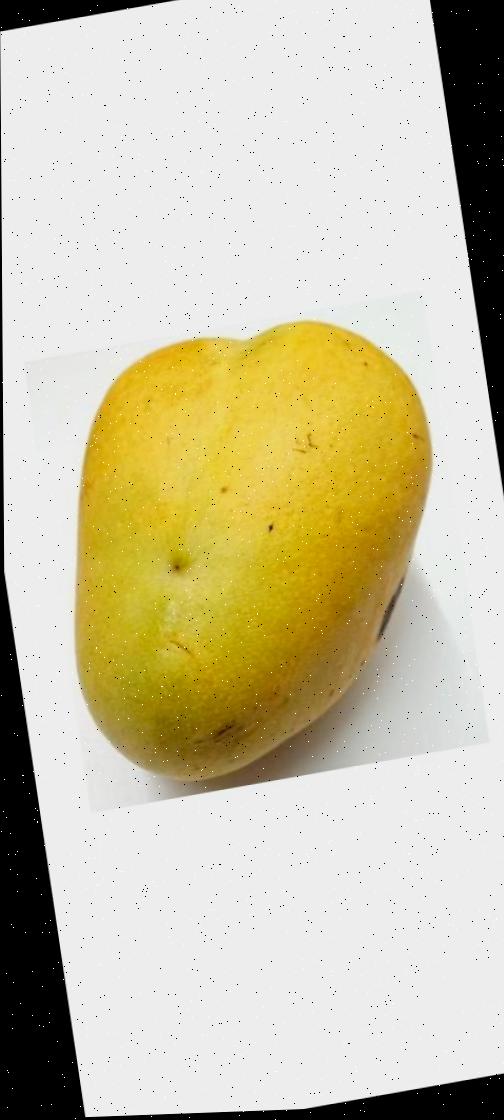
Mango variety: Bari-11